Somerton Castle

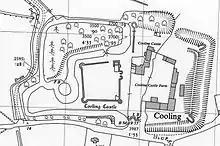
Cooling Castle, Kent OS map 1964 – for comparison with Somerton Castle.

The Castle was transferred to the estates of the Duchy of Lancaster by Henry VII and the castle and its lands were held by De’Isney or Disney family. A Duchy of Lancaster Survey of 1601 described the castle as being "utterly defaced and fallen almost downe to the ground", but one of the four towers was standing almost to its full height. The property was bought from Charles I in 1628 by the Corporation of the City of London, and it then passed to the Hussey family.